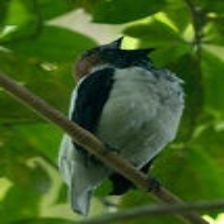
Species: BEARDED BELLBIRD
Scientific name: PROCNIAS AVERANO